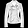
Label: Coat